Imaginary Landscape No. 3

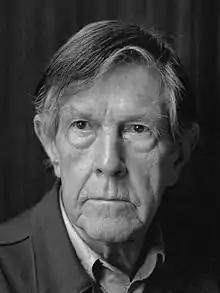
John Cage (1988)

Imaginary Landscape No. 3 is a composition for six percussionists by American composer John Cage and the third in the series of Imaginary Landscapes. It is the last "Imaginary Landscape" to feature percussion instruments and, therefore, the last one to be considered a chamber piece. It was composed in 1942.